Execution Squad

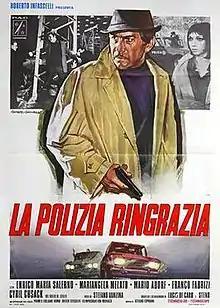

Execution Squad is a 1972 crime film directed by Steno and starring Enrico Maria Salerno. Set during Italy's tumultuous "anni di piombo" ("Years of Lead"), the film obtained a great commercial success.